Cape Sideros

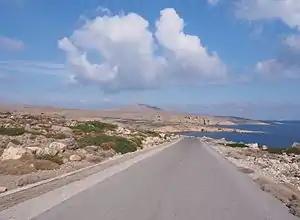
Cape Sidero from the road along Itanos. Both Sideros and Kyriamadi are clearly visible.

The promontory of which Cape Sidero is the visible terminus is composed of a narrowing ridge and two island-like prominences, Sideros and Kyriamadi "Islands," which are not really islands, but are connected to each other and to the ridge by narrow cols. The submarine ridge beyond Sideros trends sharply to the south to be a submarine col to Elasa Island before trending to the northeast again.